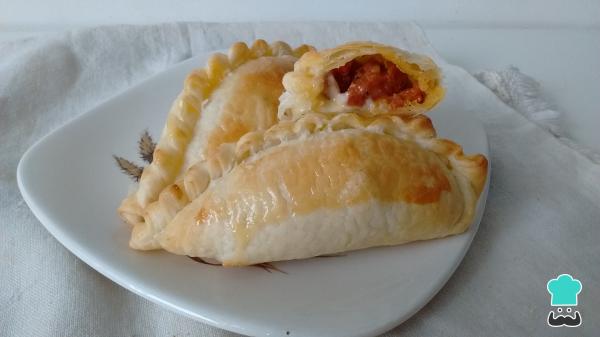
Reserva hasta que tus empanadas de mozzarella calabresas se entibien un poco antes de probarlas para no quemarte. ¡Listas! Cuéntanos en los comentarios tu opinión y comparte con nosotros una fotografía del resultado final.